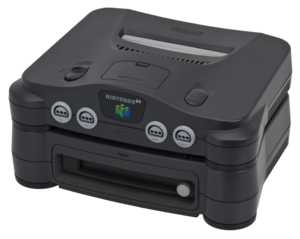
Le Nintendo 64DD est un périphérique de la console Nintendo 64 sorti au Japon le 1ᵉʳ décembre 1999.
La Nintendo 64, également connue sous les noms de code Project Reality et Ultra 64 lors de sa phase de développement, est une console de jeux vidéo de salon, sortie en 1996, du constructeur japonais Nintendo en collaboration avec Silicon Graphics. Elle fut la dernière des consoles de salon de cinquième génération à être sortie.